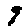
Label: 9